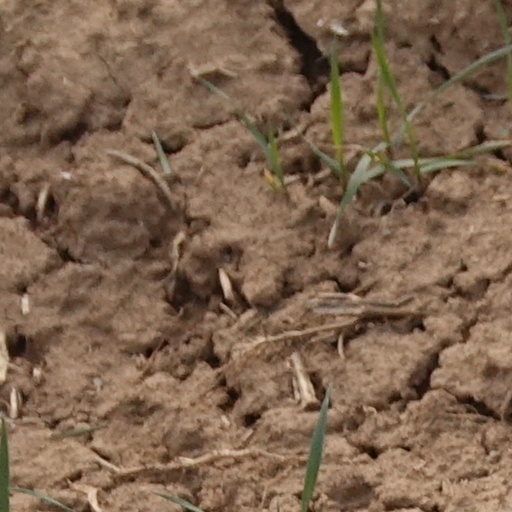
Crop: wheat